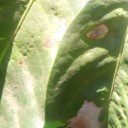
Label: Miner